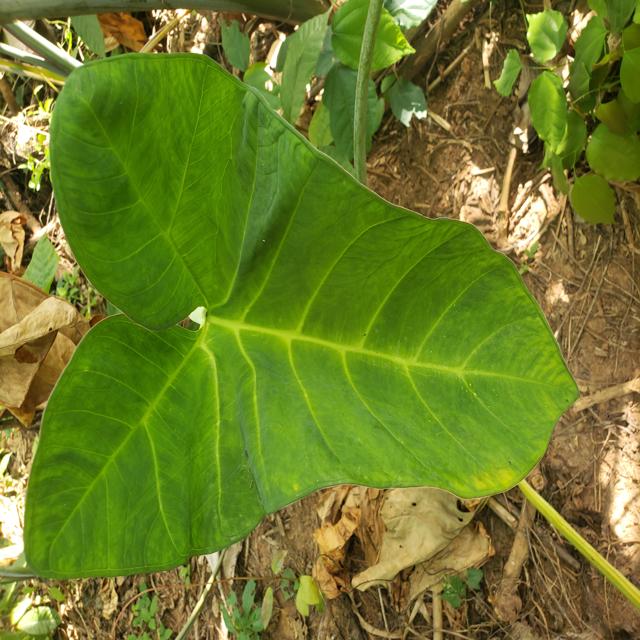
Label: Healthy